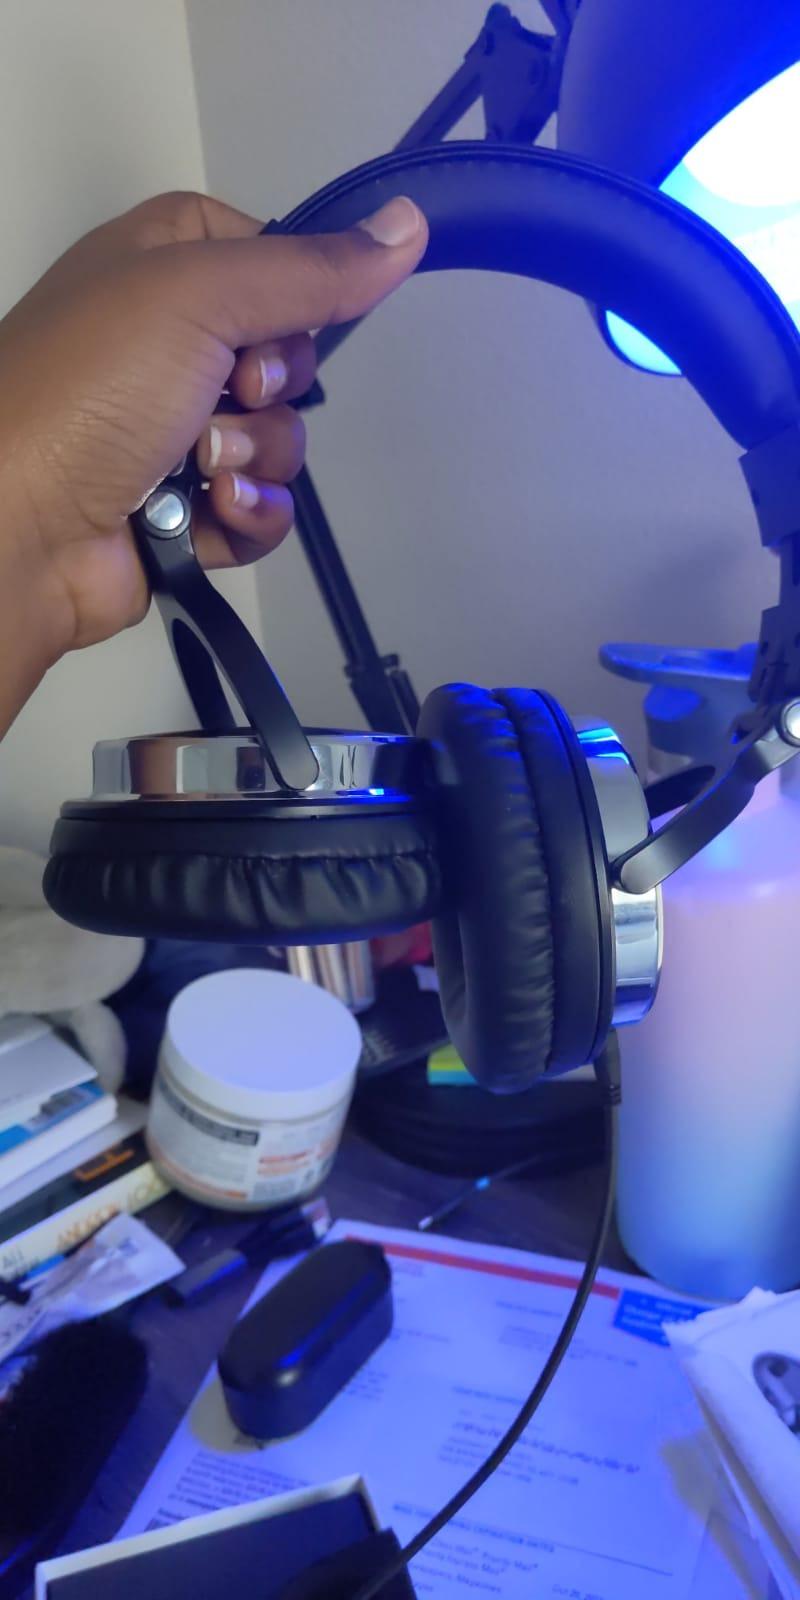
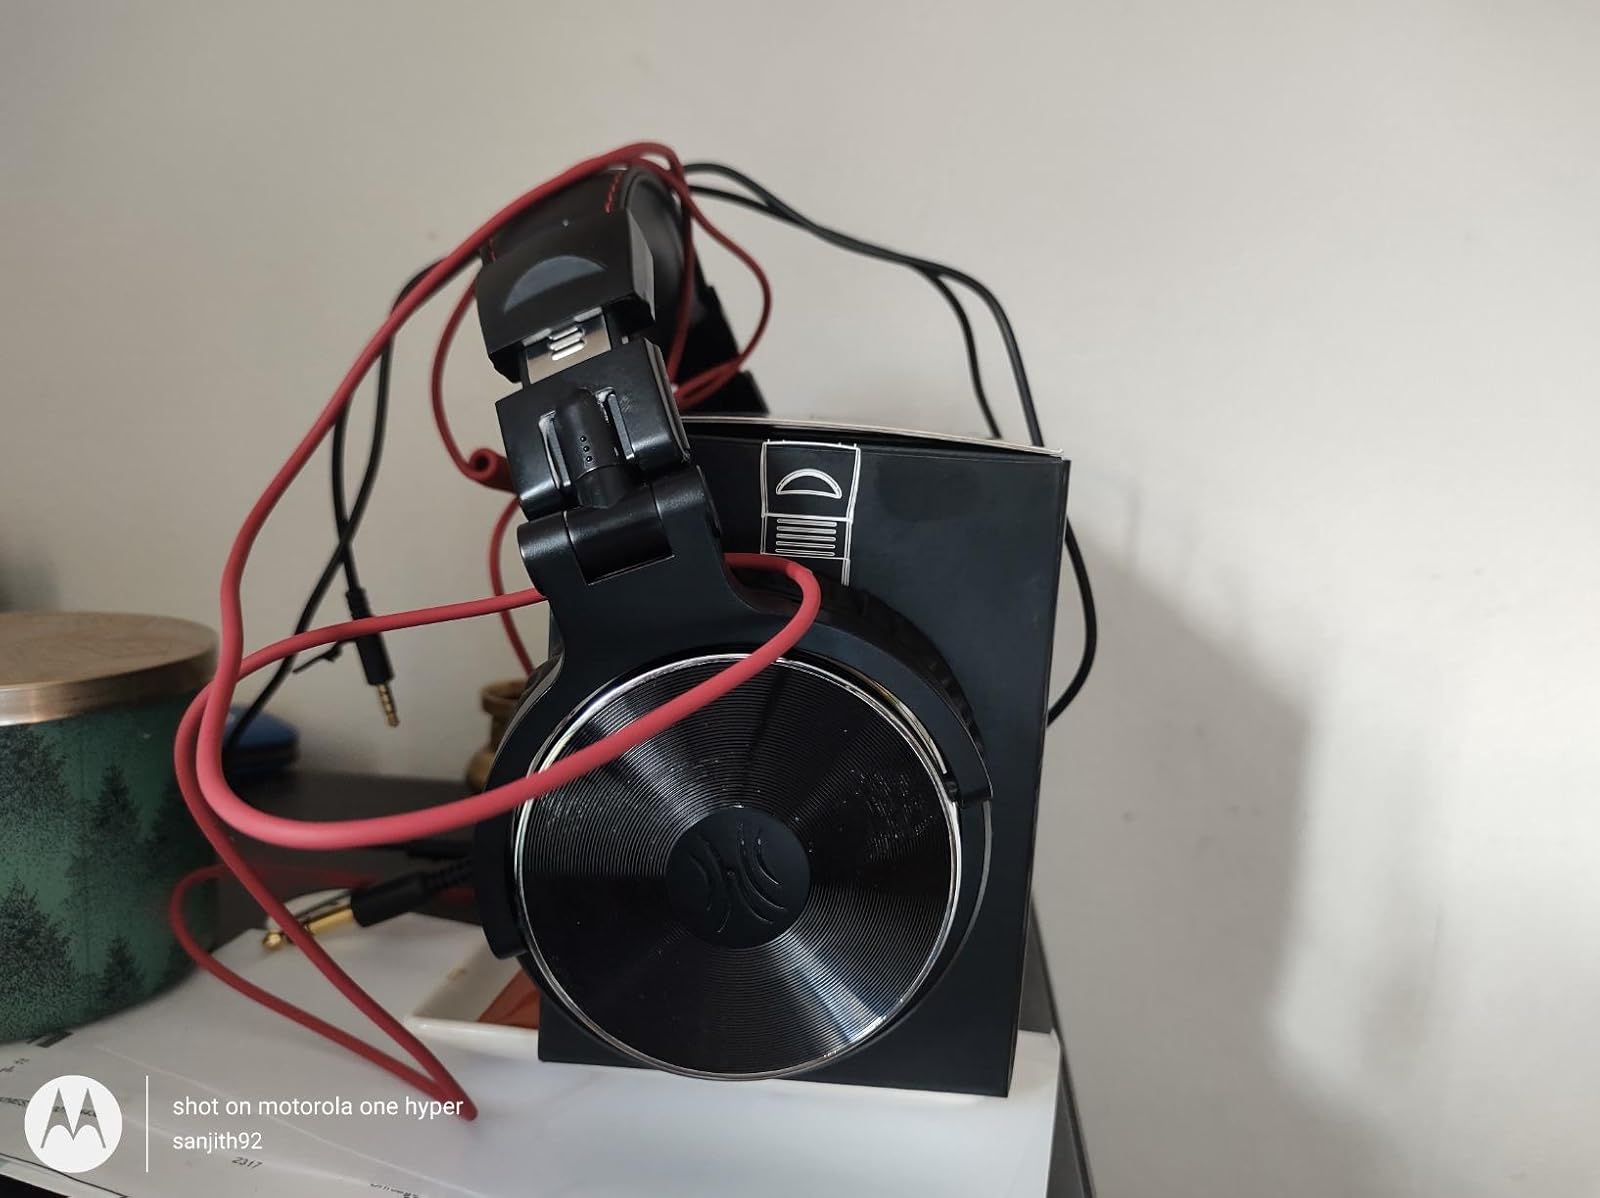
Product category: headphones
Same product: yes